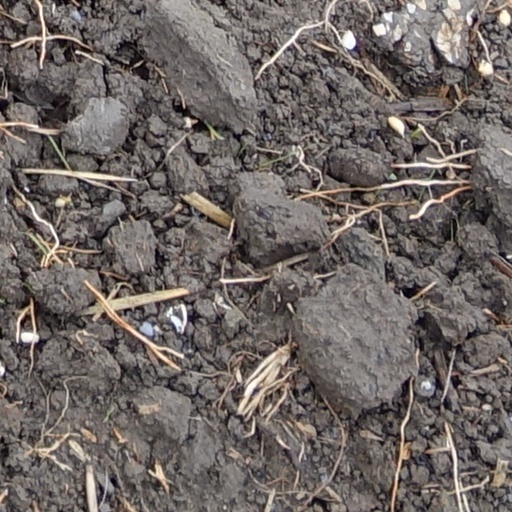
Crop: wheat